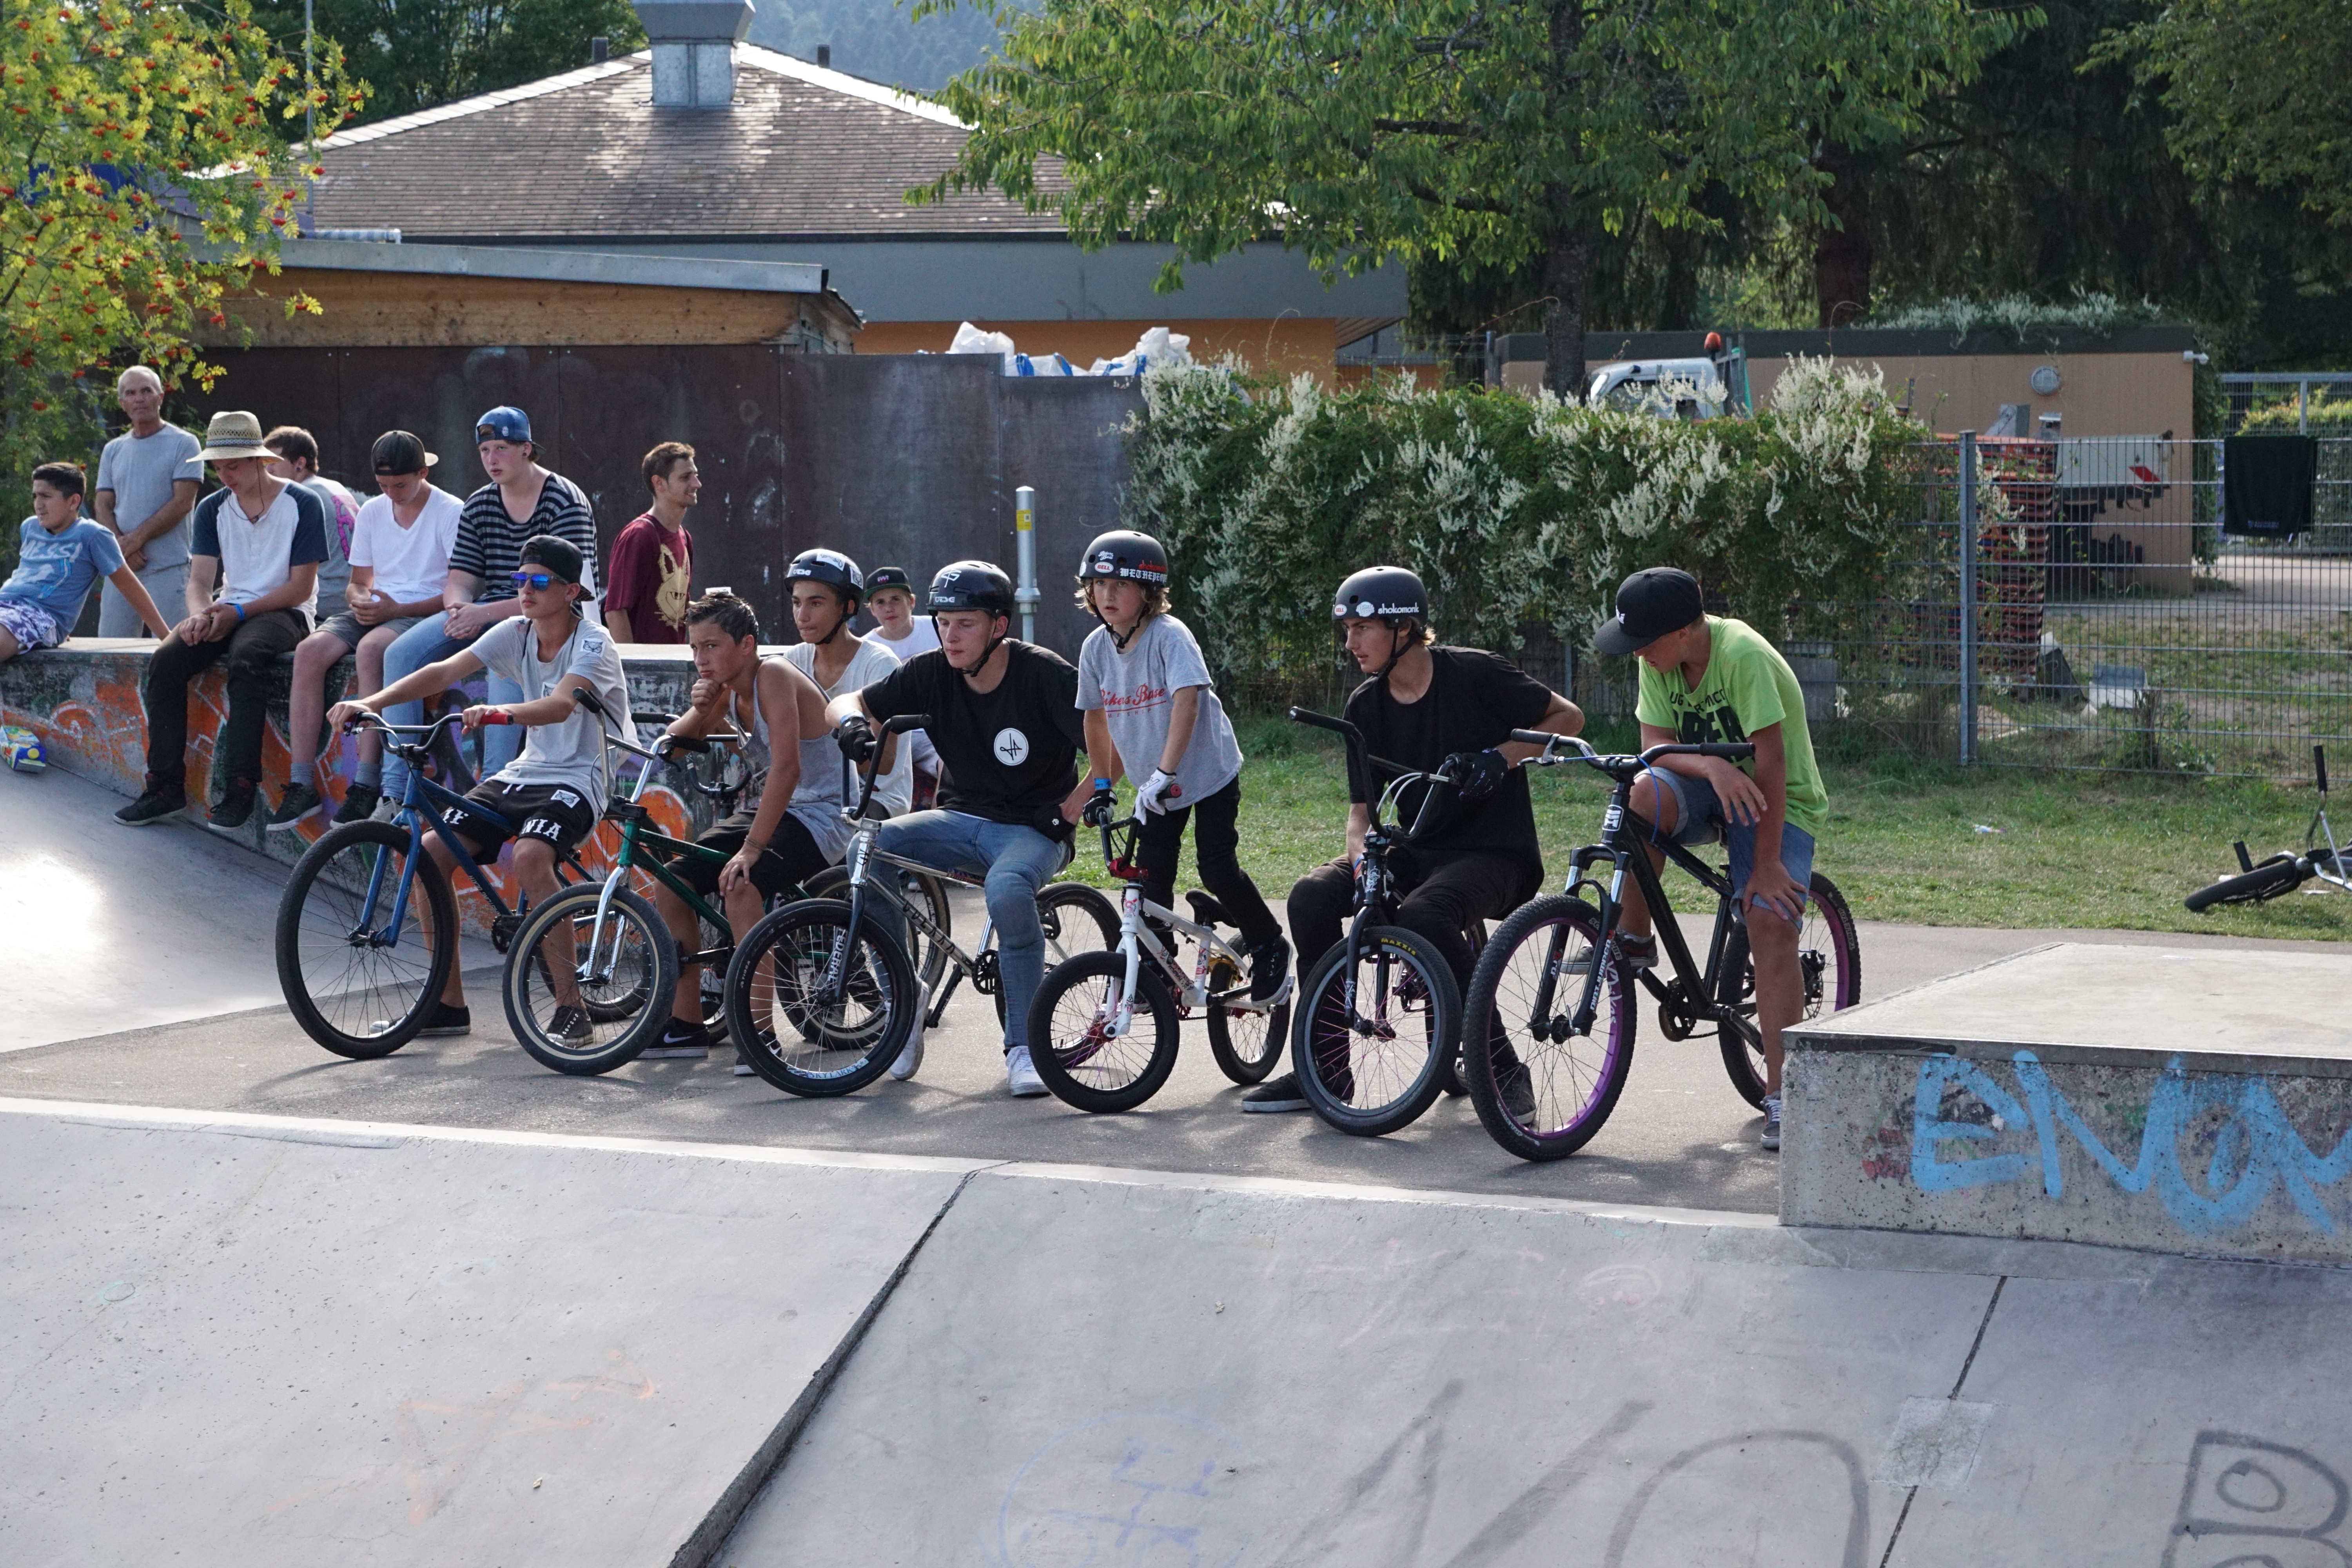
sport, wheel, boy, bicycle, bike, vehicle, drive, park, cycle, sports equipment, mountain bike, bmx, cycling, competition, sports, germany, wait, championship, guys, two wheeled vehicle, extremely, tours, tuttlingen, road cycling, cycle sport, bicycle motocross, endurance sports